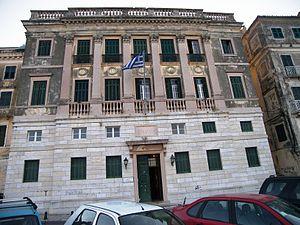
Ioánnis Kapodístrias, comte Kapodístrias, est né à Corfou, dans ce qui était alors une dépendance de Venise, le 11 février 1776, et est mort assassiné à Nauplie, en Grèce, le 9 octobre 1831. Homme d'État, il est tour à tour membre du gouvernement de la République des Sept-Îles, diplomate au service de l'Empire russe, ministre des Affaires étrangères du tsar Alexandre Iᵉʳ et gouverneur de la Grèce indépendante.